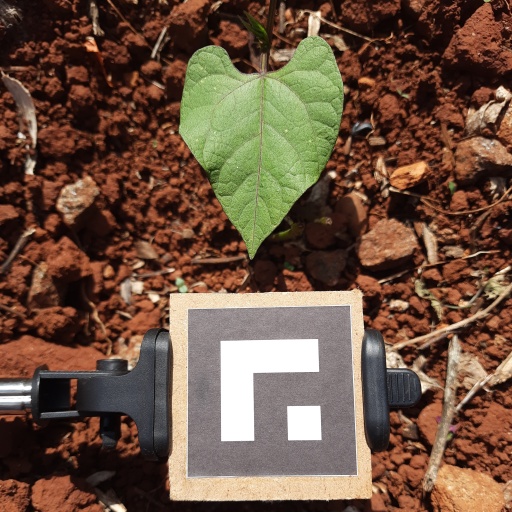
Observations: wavy surface, no eating holes, under sunlight